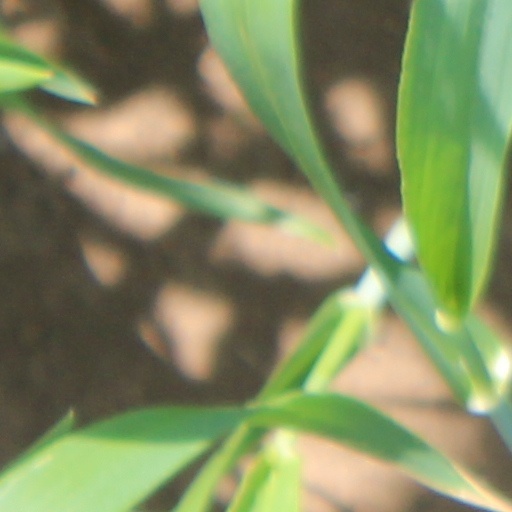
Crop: wheat